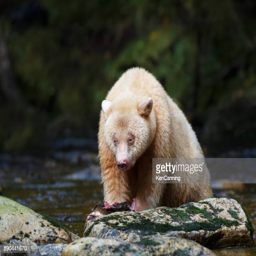
biological subspecies feeding on a salmon